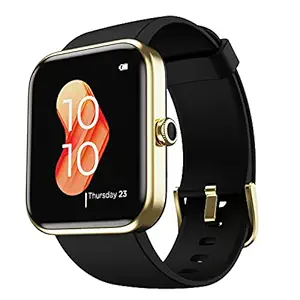
boAt Xtend Smartwatch with Alexa Built-in
Category: Electronics
Price: 2999 (list price: 7990)
Rating: 4.1 (48,449 ratings)
About this product: Alexa- Alexa built-in Voice Assistant that sets reminders, alarms and answers questions from weather forecasts to live cricket scores at your command!|Screen Size- ;1.69" big square colour LCD display with a round dial features complete capacitive touch experience to let you take control, effortlessly.|Watch Faces- Multiple watch faces with customizable options to match your OOTD, every day!|Brightness- The ambient light display allows automatic adjustment of brightness on the watch, suited to your environment|HR & SpO2- The watch comes with a stress monitor that reads your HR to indicate stress levels.It also monitors your heart rate and SpO2 (blood oxygen levels) to keep a tab on your overall health.|Sleep Monitor- Track all stages of sleep every night and keep a tab on your sleep health with the sleep monitoring feature on the watch.|Sports Friendly- Its 14 sports mode and 5 ATM dust, splash and sweat resistance makes it the perfect fitness companion to have.